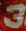
Number: 3